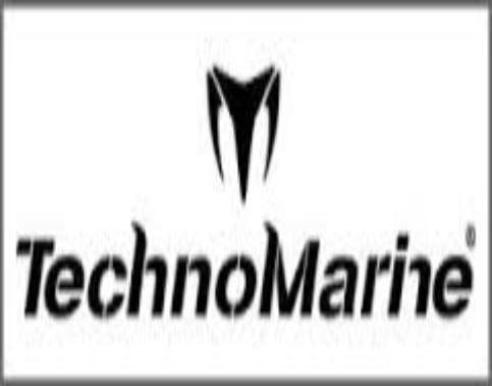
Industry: Clothes